Sharp Objects (miniseries)

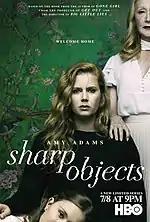
Promotional poster featuring Camille Preaker (Amy Adams), Amma Crellin (Eliza Scanlen), and Adora Crellin (Patricia Clarkson).

On April 22, 2018, a teaser trailer for the series was released. On June 5, 2018, the official trailer was released.